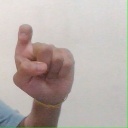
अक्षर: इ